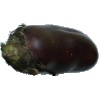
Label: eggplant